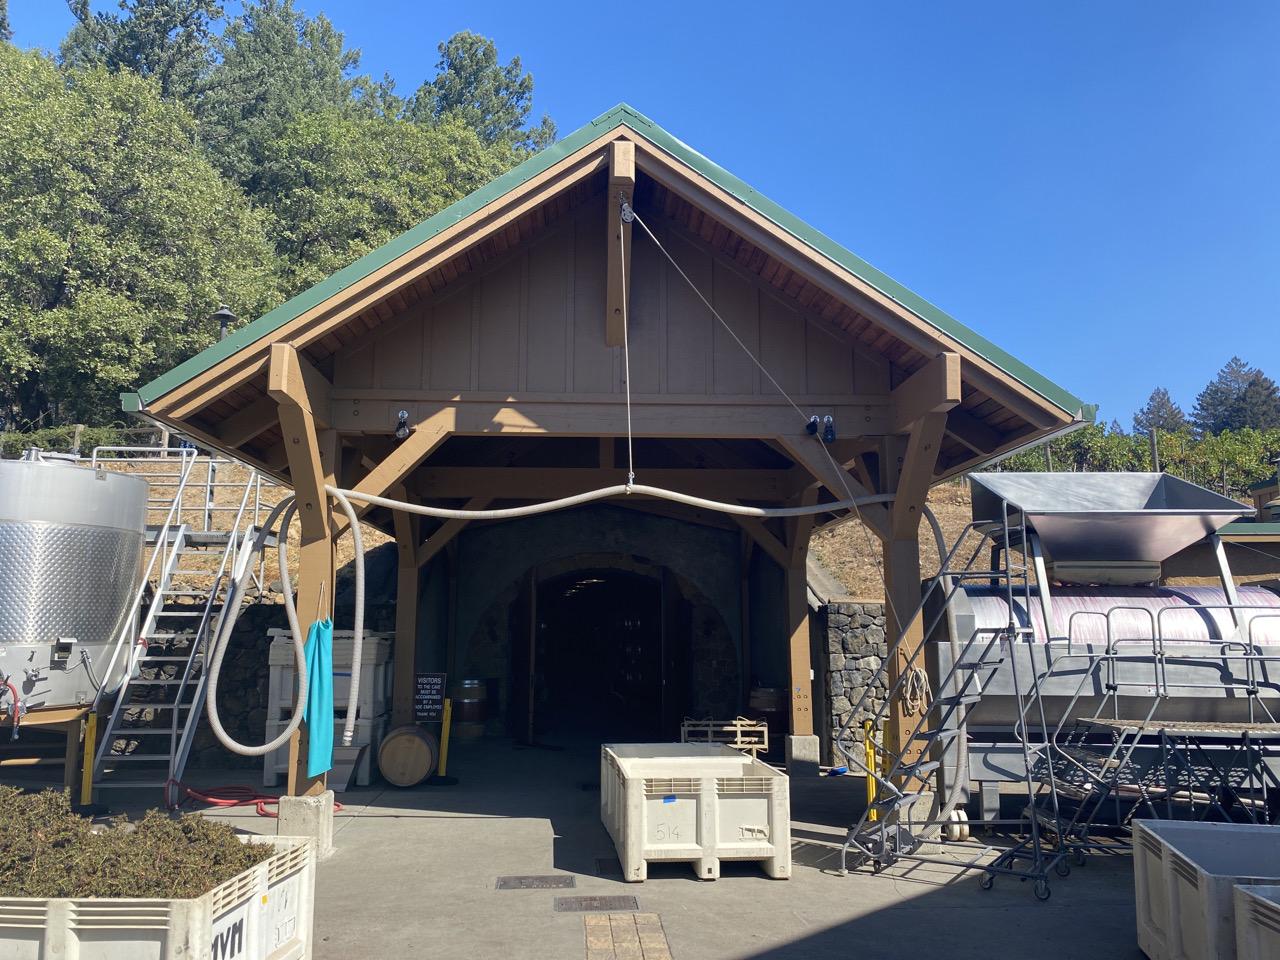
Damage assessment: no_damage